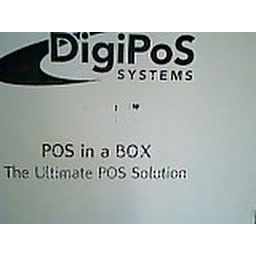
ROFL... you know you're already in trouble when your computer comes in a box that says this on it....